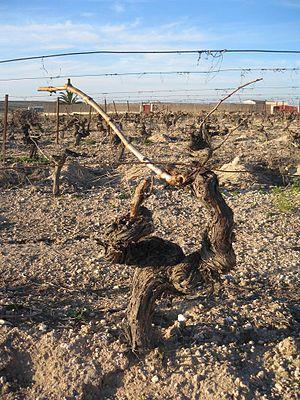
Le manzanilla de Sanlúcar de Barrameda est un vin espagnol du vignoble d'Andalousie. Il est sous le contrôle d'un équivalent espagnol de l'AOC, la Denominación de Origen Manzanilla-Sanlúcar de Barrameda.